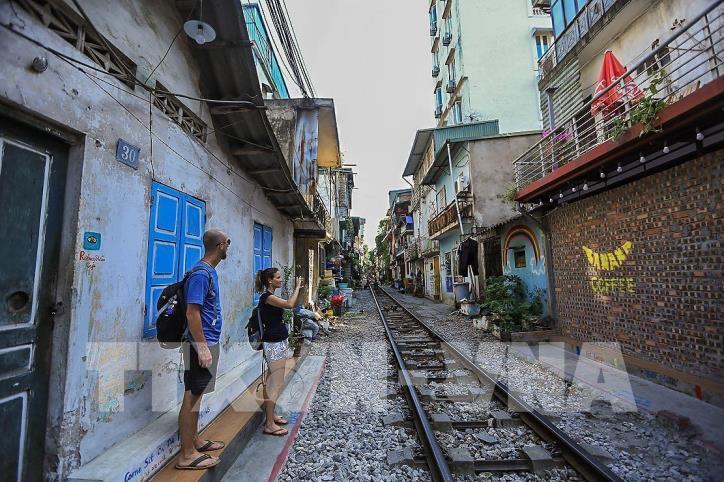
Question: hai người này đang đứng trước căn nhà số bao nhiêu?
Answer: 30